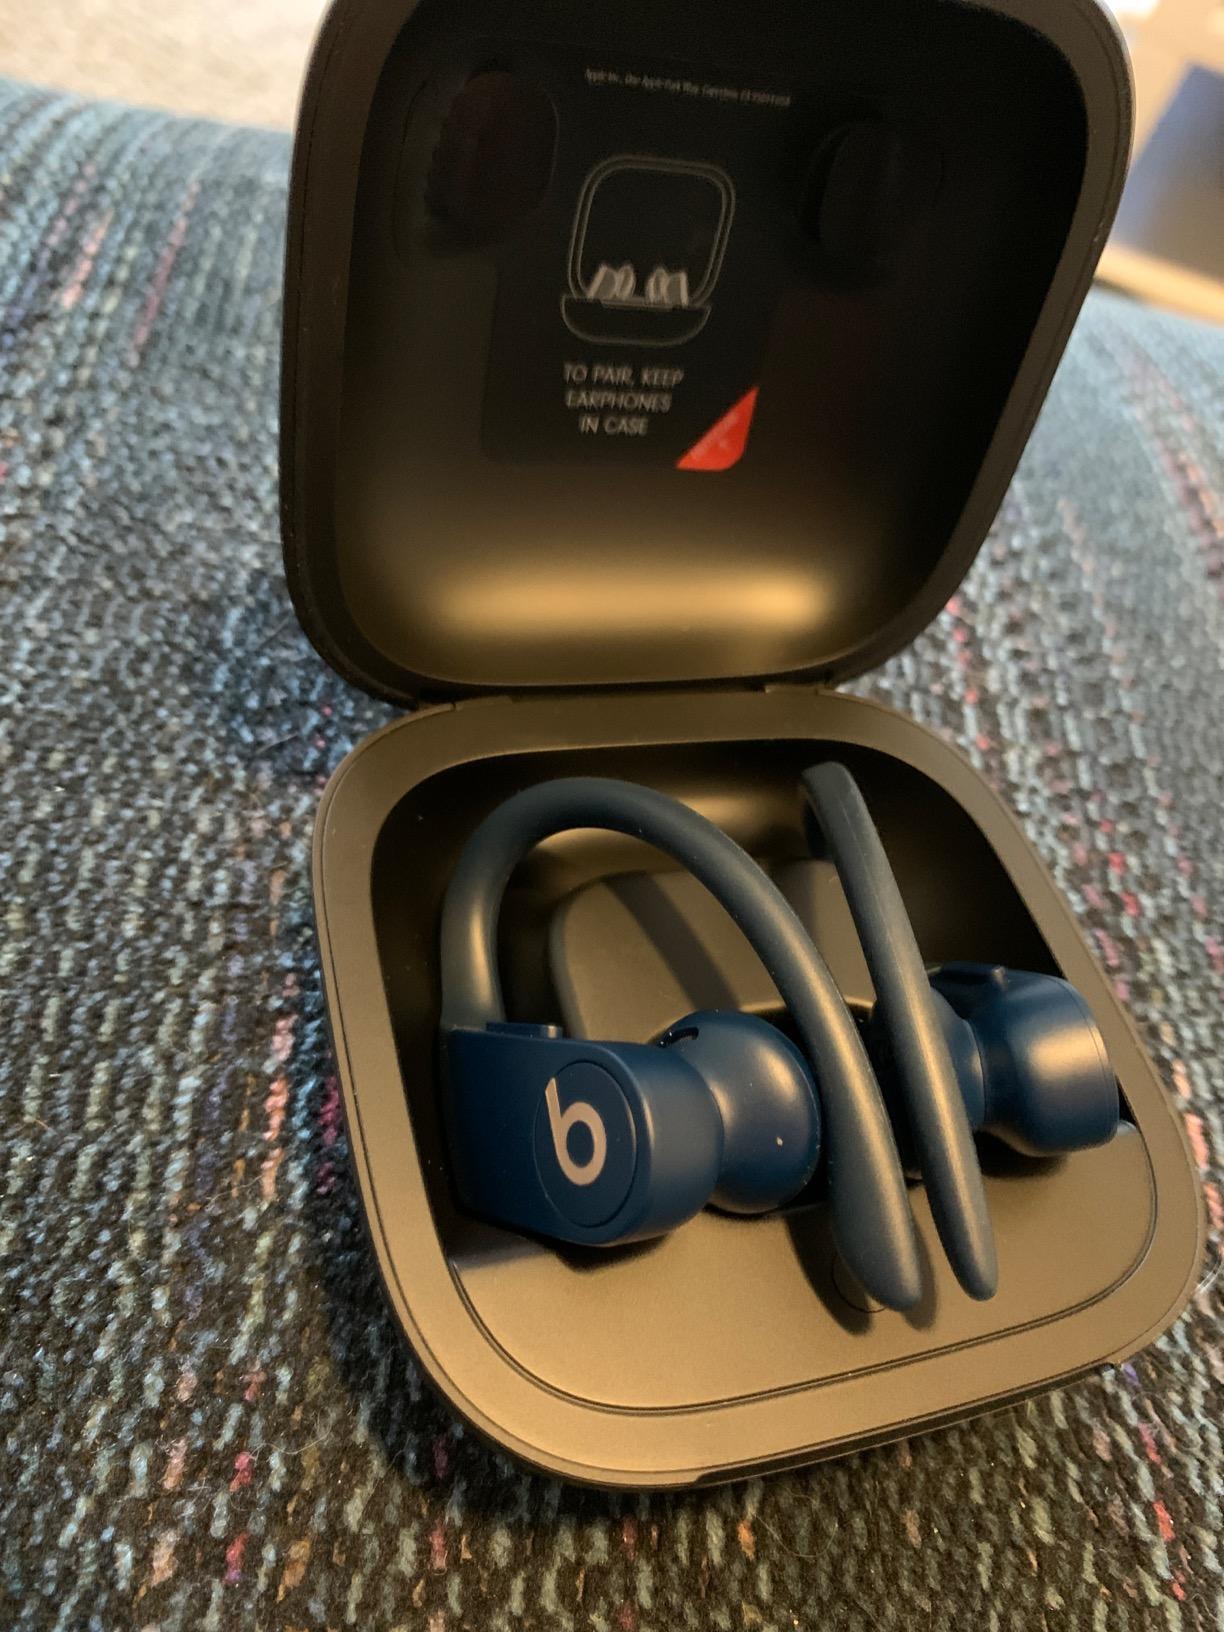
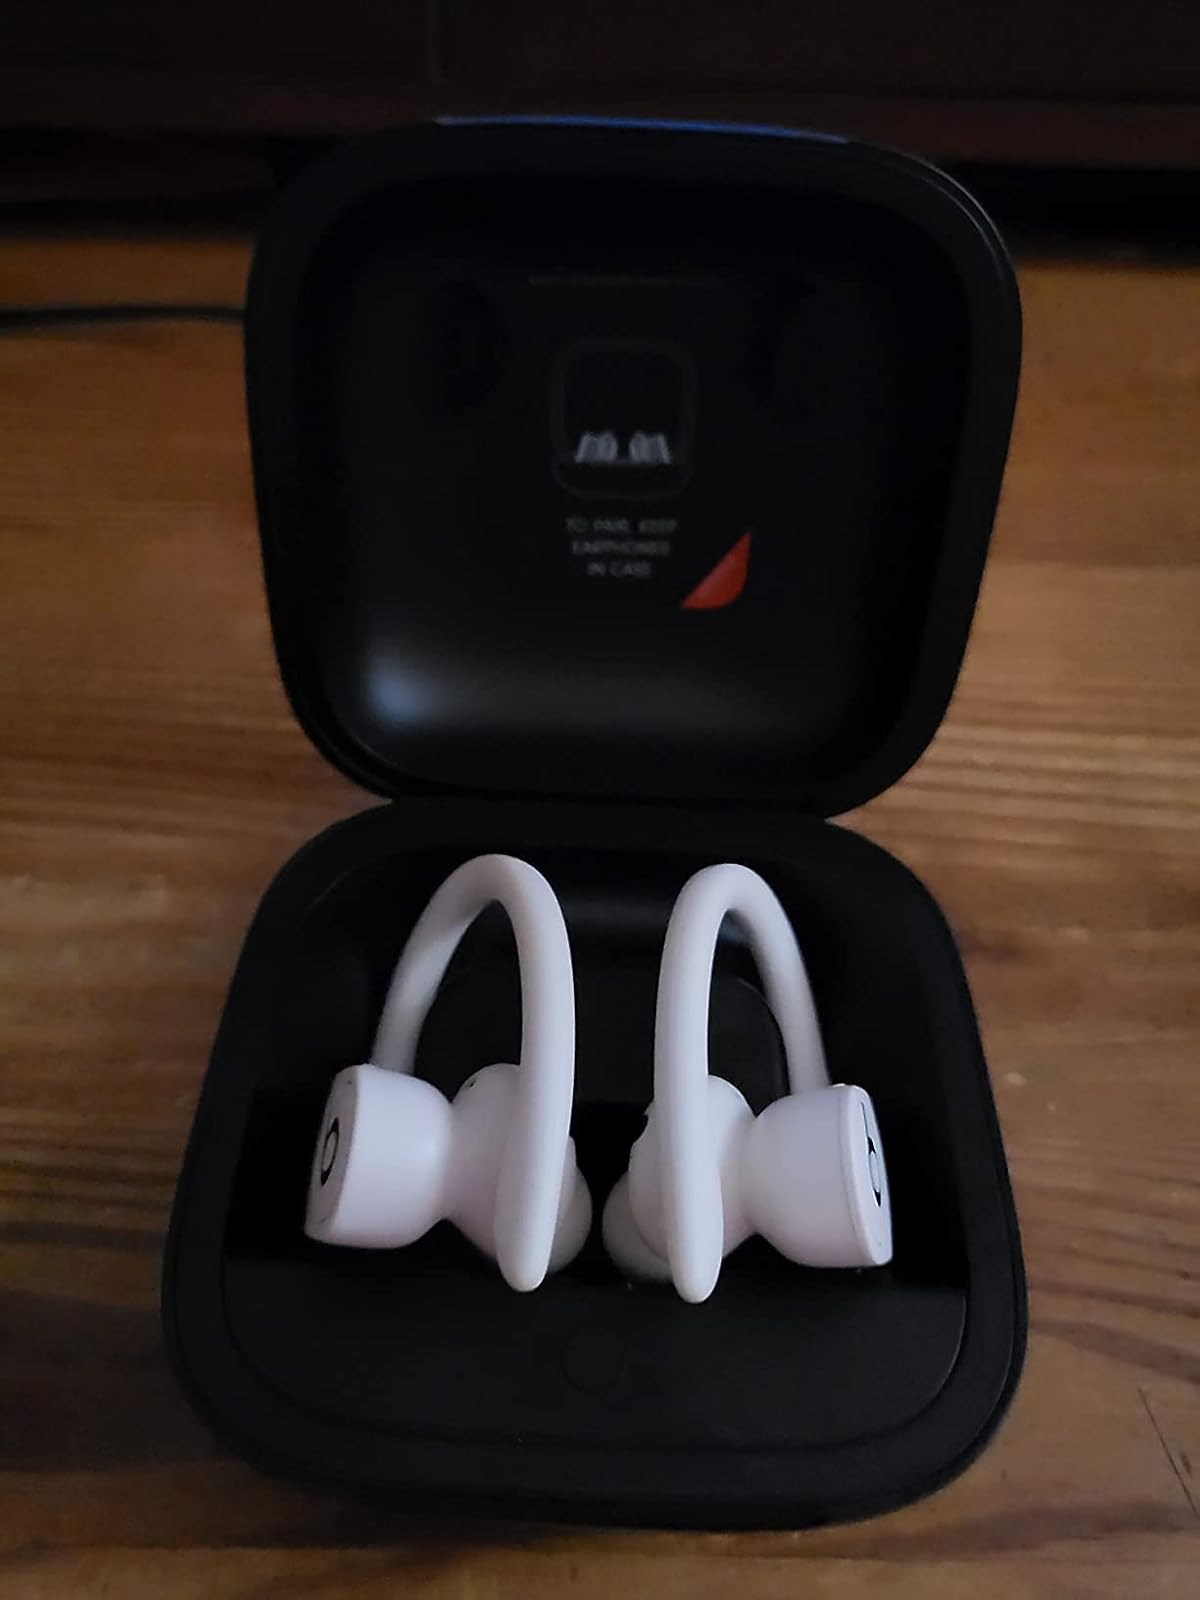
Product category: earbuds
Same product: no